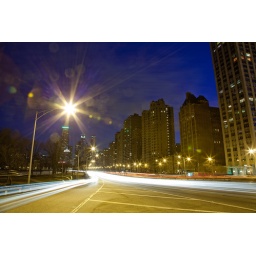
To survive in today's world, fence jumping skills help